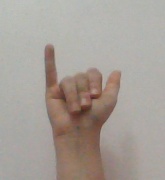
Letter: ya